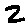
Label: 2